John Bull (locomotive)

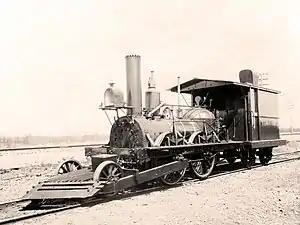
"John Bull",

John Bull is a historic British-built railroad steam locomotive that operated in the United States. It was operated for the first time on September 15, 1831, and became the oldest operable steam locomotive in the world when the Smithsonian Institution ran it under its own steam in 1981. Built by Robert Stephenson and Company, it was initially purchased by and operated for the Camden and Amboy Railroad, the first railroad in New Jersey, which gave it the number 1 and its first name, ""Stevens"". (Robert L. Stevens was president of the Camden and Amboy Railroad at the time.) The C&A used it heavily from 1833 until 1866, when it was removed from active service and placed in storage.